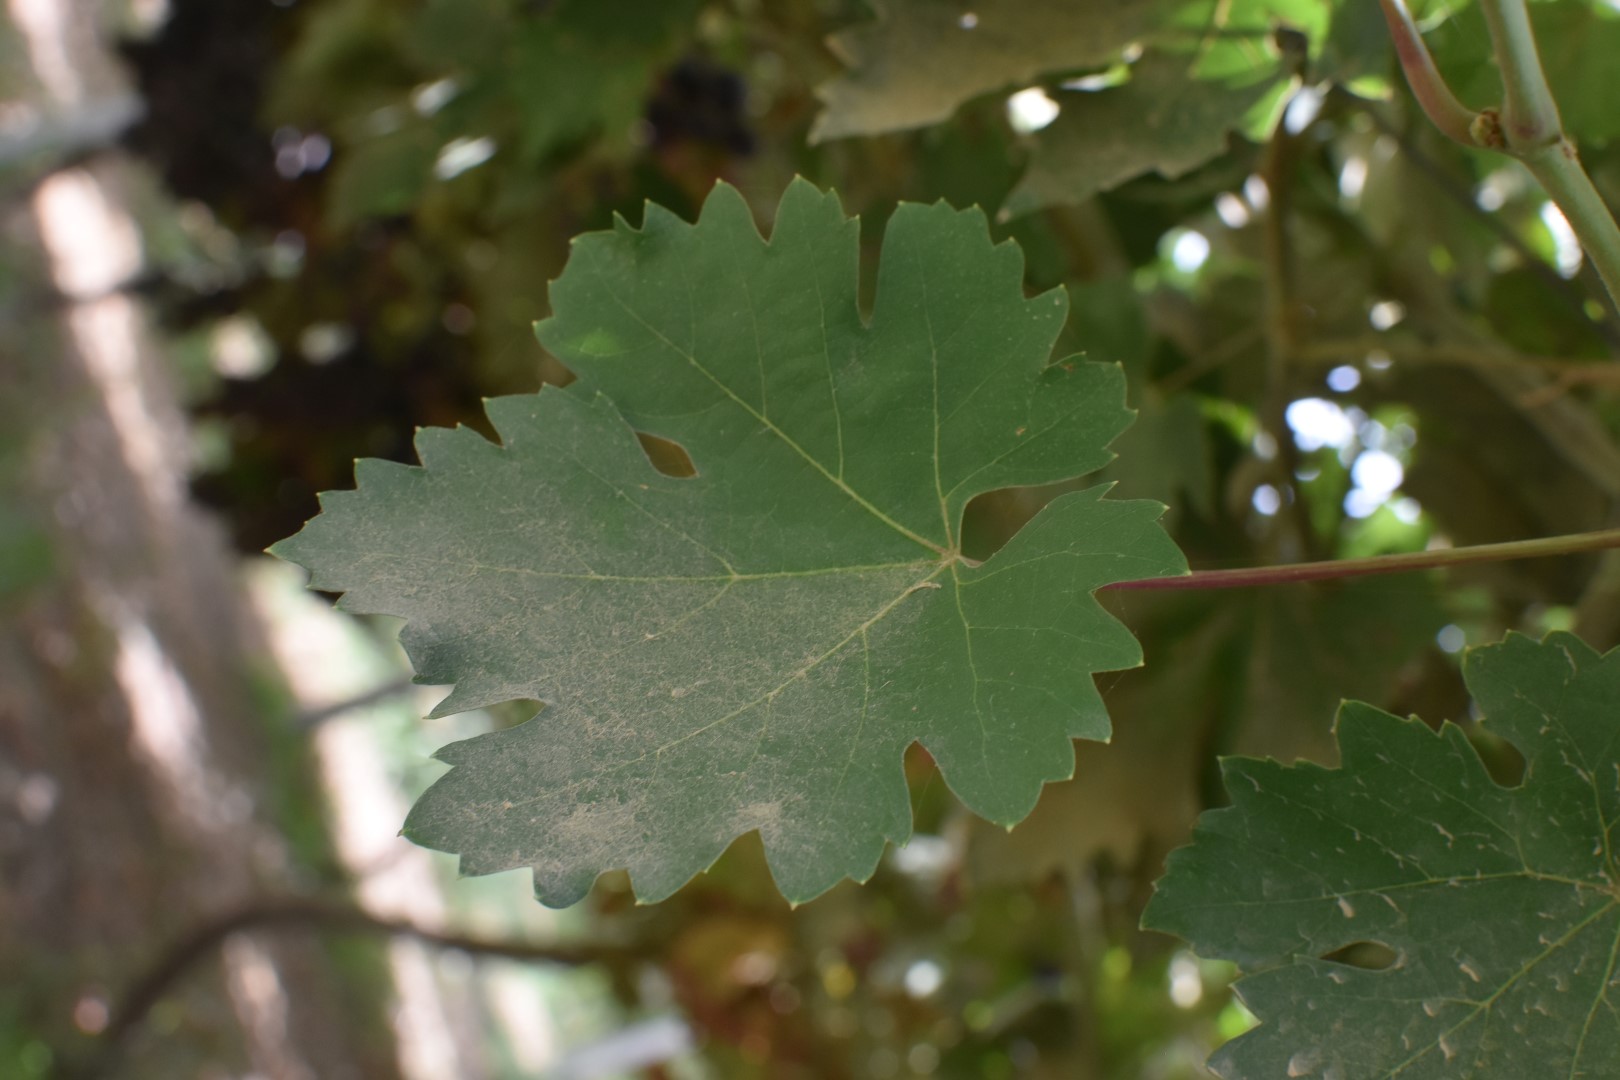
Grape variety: Riasi